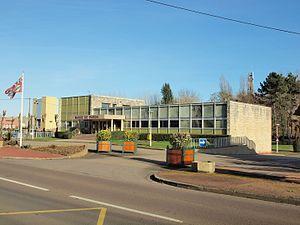
Paron (Yonne, France)